Werner Schuster (politician)

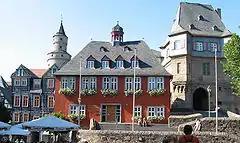
The "Rathaus" at Idstein, where Schuster was a city councillor from 1972 to 1989

Rudolf Werner Schuster (20 January 1939 – 9 May 2001) was a Tanganyika-born German physician, specialist in health informatics, and SPD politician.